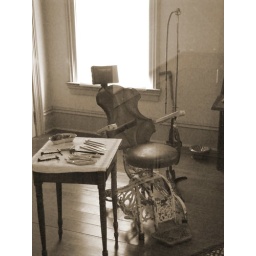
Dentist chair on second floor of the Drug Store at Old Cowtown Museum in Wichita Kansas.